Princess Eudoxia of Bulgaria

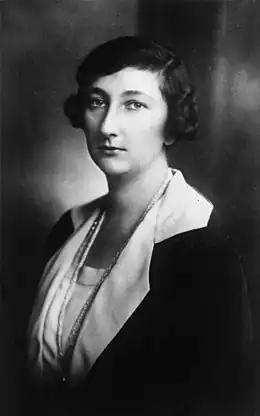
Photograph of Princess Eudoxia in 1932

Born on 5 January 1898 in Sofia, Princess Eudoxia was the third child and first daughter of Ferdinand I, Prince of Bulgaria (later King of Bulgaria), and his first wife, Princess Marie Louise of Bourbon-Parma. She had two older brothers and one younger sister. Eudoxia was exactly one year old when her mother, Marie, died in childbirth while giving birth to Eudoxia's younger sister Nadejda.